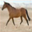
Label: horse